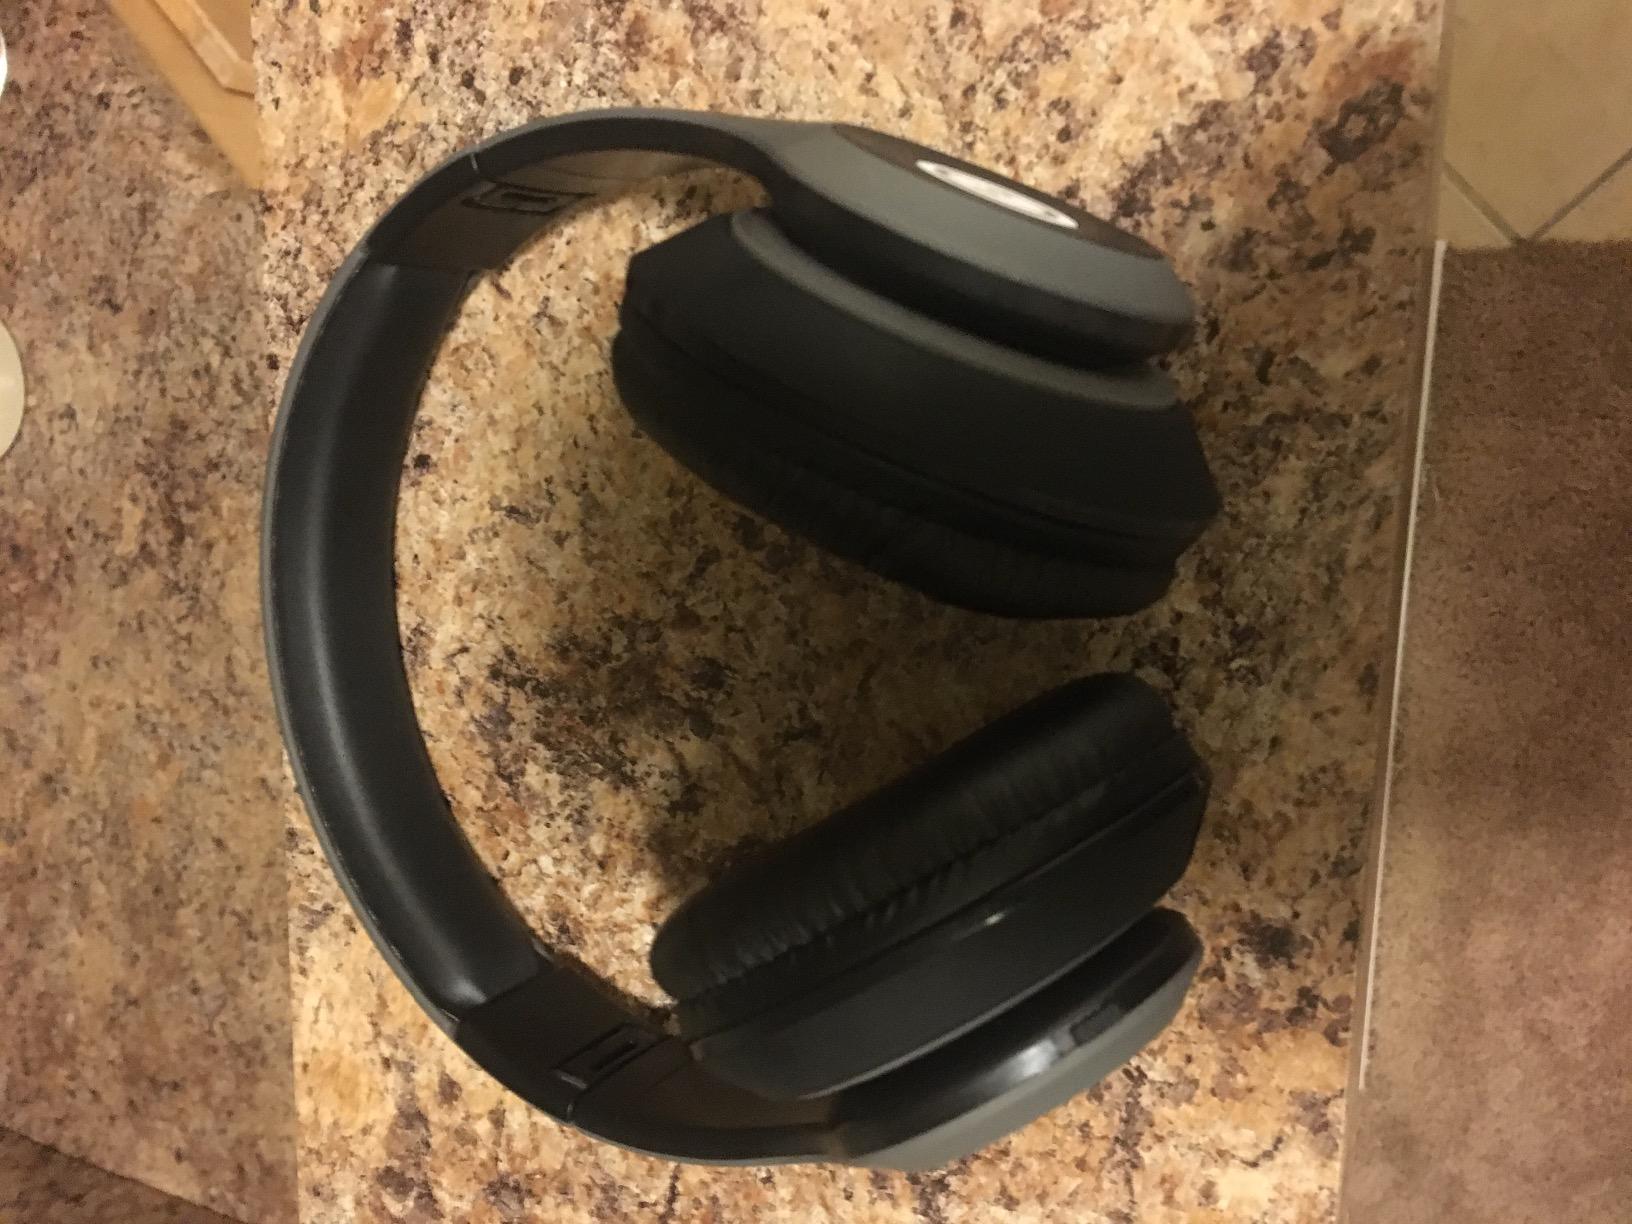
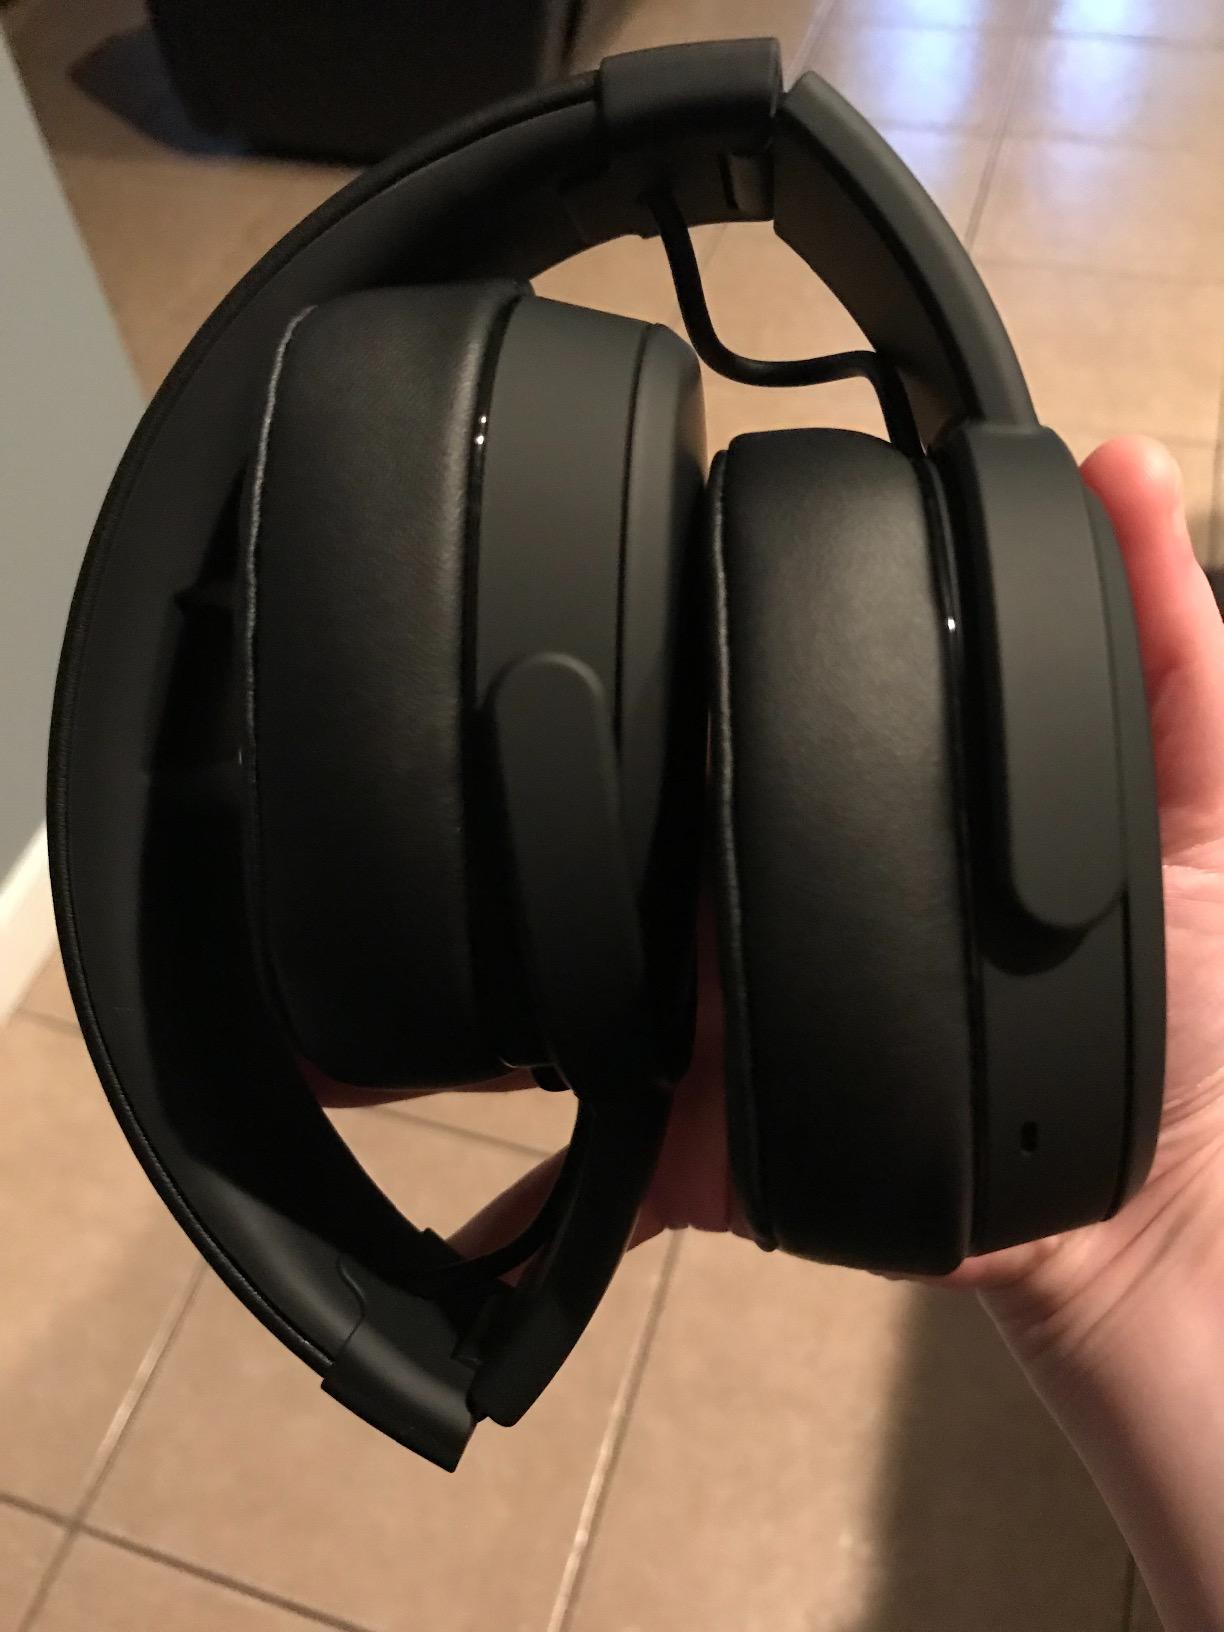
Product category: headphones
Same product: no